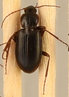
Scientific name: Calathus advena
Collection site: Rocky Mountains NEON (RMNP), plot RMNP_014